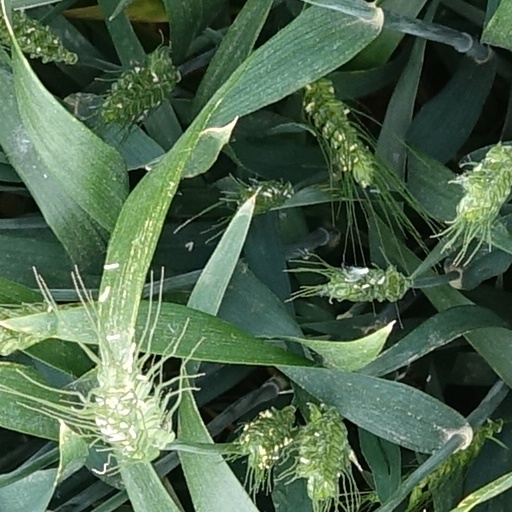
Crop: wheat